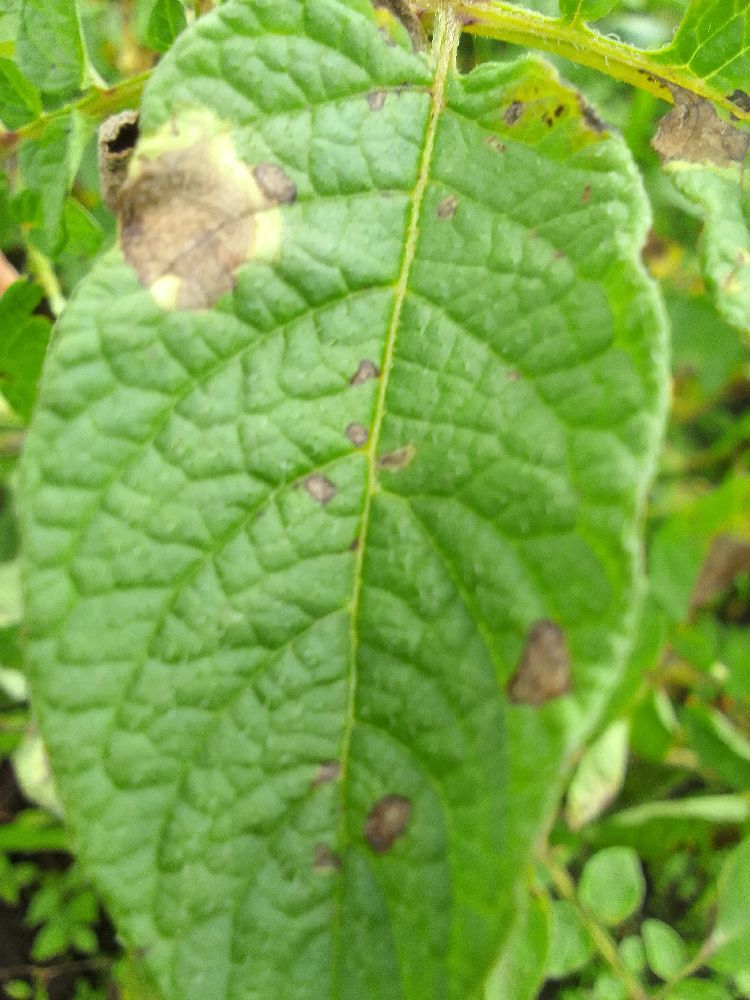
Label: Late blight